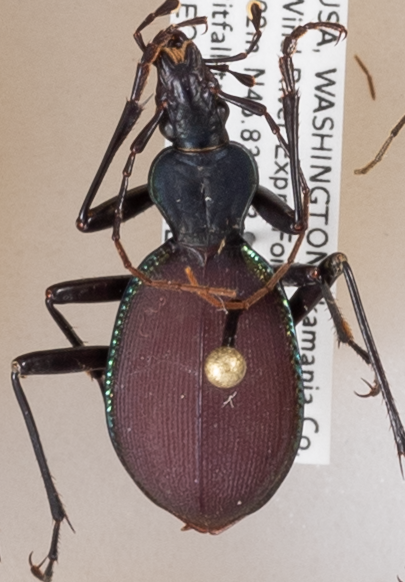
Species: Scaphinotus angusticollis
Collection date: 2018-09-11
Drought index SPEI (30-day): -0.546
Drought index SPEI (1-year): -0.27
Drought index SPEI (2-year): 0.612